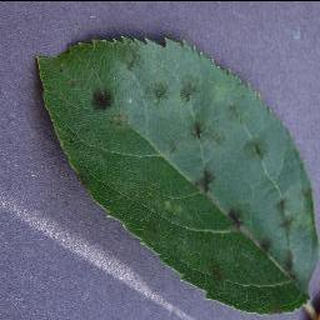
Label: apple_apple_scab